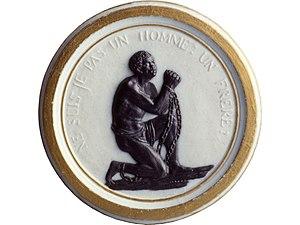
Médaillon ""Ne suis-je pas un homme, un frère
Le musée national Adrien-Dubouché est un musée national français portant sur la porcelaine de Limoges et l'histoire de la céramique. Fondé en 1845 et situé à Limoges, il fait partie de l'établissement public Cité de la céramique - Sèvres & Limoges.
Mary Ann McCracken, née le 8 juillet 1770 à Belfast et morte le 26 juillet 1866 dans la même ville, est une réformatrice sociale irlandaise, partisane des Irlandais unis.
Josiah Wedgwood était un industriel britannique, né à Burslem dans une famille de potiers. Il a fondé Josiah Wedgwood and Sons, alias Wedgwood, une entreprise de porcelaine et de faïence qui existe toujours aujourd'hui et qui contribua aux débuts de la révolution industrielle britannique. Il était le père de Thomas Wedgwood, ainsi que le grand-père de Charles Darwin et de son épouse Emma Wedgwood. Il était enfin le cousin éloigné d'Enoch Wedgwood, lui aussi potier et fondateur d'une entreprise distincte, sinon concurrente : Wedgwood & Co, également située à Stoke-on-Trent.